Battle of Tomaszów Lubelski

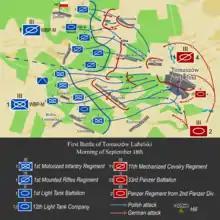
Polish tank assault, 18 September

These plans, however, were quickly changed, after the Germans destroyed key Polish unit, 21st Mountain Division near the village of Dzikowiec, on 15-16 September, killing general Józef Kustroń. General Piskor, realizing that German forces were stronger than he had thought, decided to act quickly, without waiting for all his divisions to concentrate. On 17 September he ordered Warsaw Armoured Motorized Brigade to attack Tomaszów and keep the town until main forces of Army Kraków joined the brigade. Tomaszów was attacked on 18 September in the morning, and by 1 p.m. half of the town was in Polish hands. Meanwhile, however, 4th Light Division joined the battle, striking rear Polish units and forcing them to withdraw. Thus, the attempt to capture Tomaszów in a surprise attack, failed. On the night of 18-19 September Warsaw Brigade, supported by infantry of 23rd and 55th divisions, attacked Tomaszów again, but without success. Third attack took place in the night of 19-20 September but Polish units were disorganized and demoralized. After a series of chaotic skirmishes, with number of killed and wounded growing, and ammunition shrinking, general Piskor decided to surrender. Some 11,000 Polish soldiers were captured, with small groups managing to hide in forests.